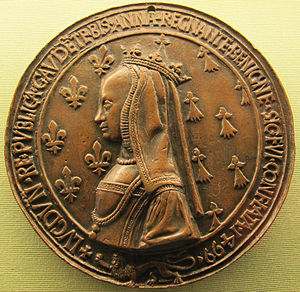
Anne af Bretagne / Liv / Hertuginde af Bretagne og andet ægteskab
Dronning Annes medalje produceret for at fejre sit ophold i Lyon i 1499.
Anne af Bretagne var regerende hertuginde af Bretagne fra 1488 indtil sin død, og dronning af Frankrig fra 1491 til 1498 som hustru til Karl 8. og fra 1499 til sin død som hustru til Ludvig 12. Hun er den eneste kvinde, der har været dronning af Frankrig to gange. Under De Italienske Krige blev Anne også dronning af Napoli fra 1501 til 1504 og hertuginde af Milano 1499-1500 og fra 1500 til 1512.